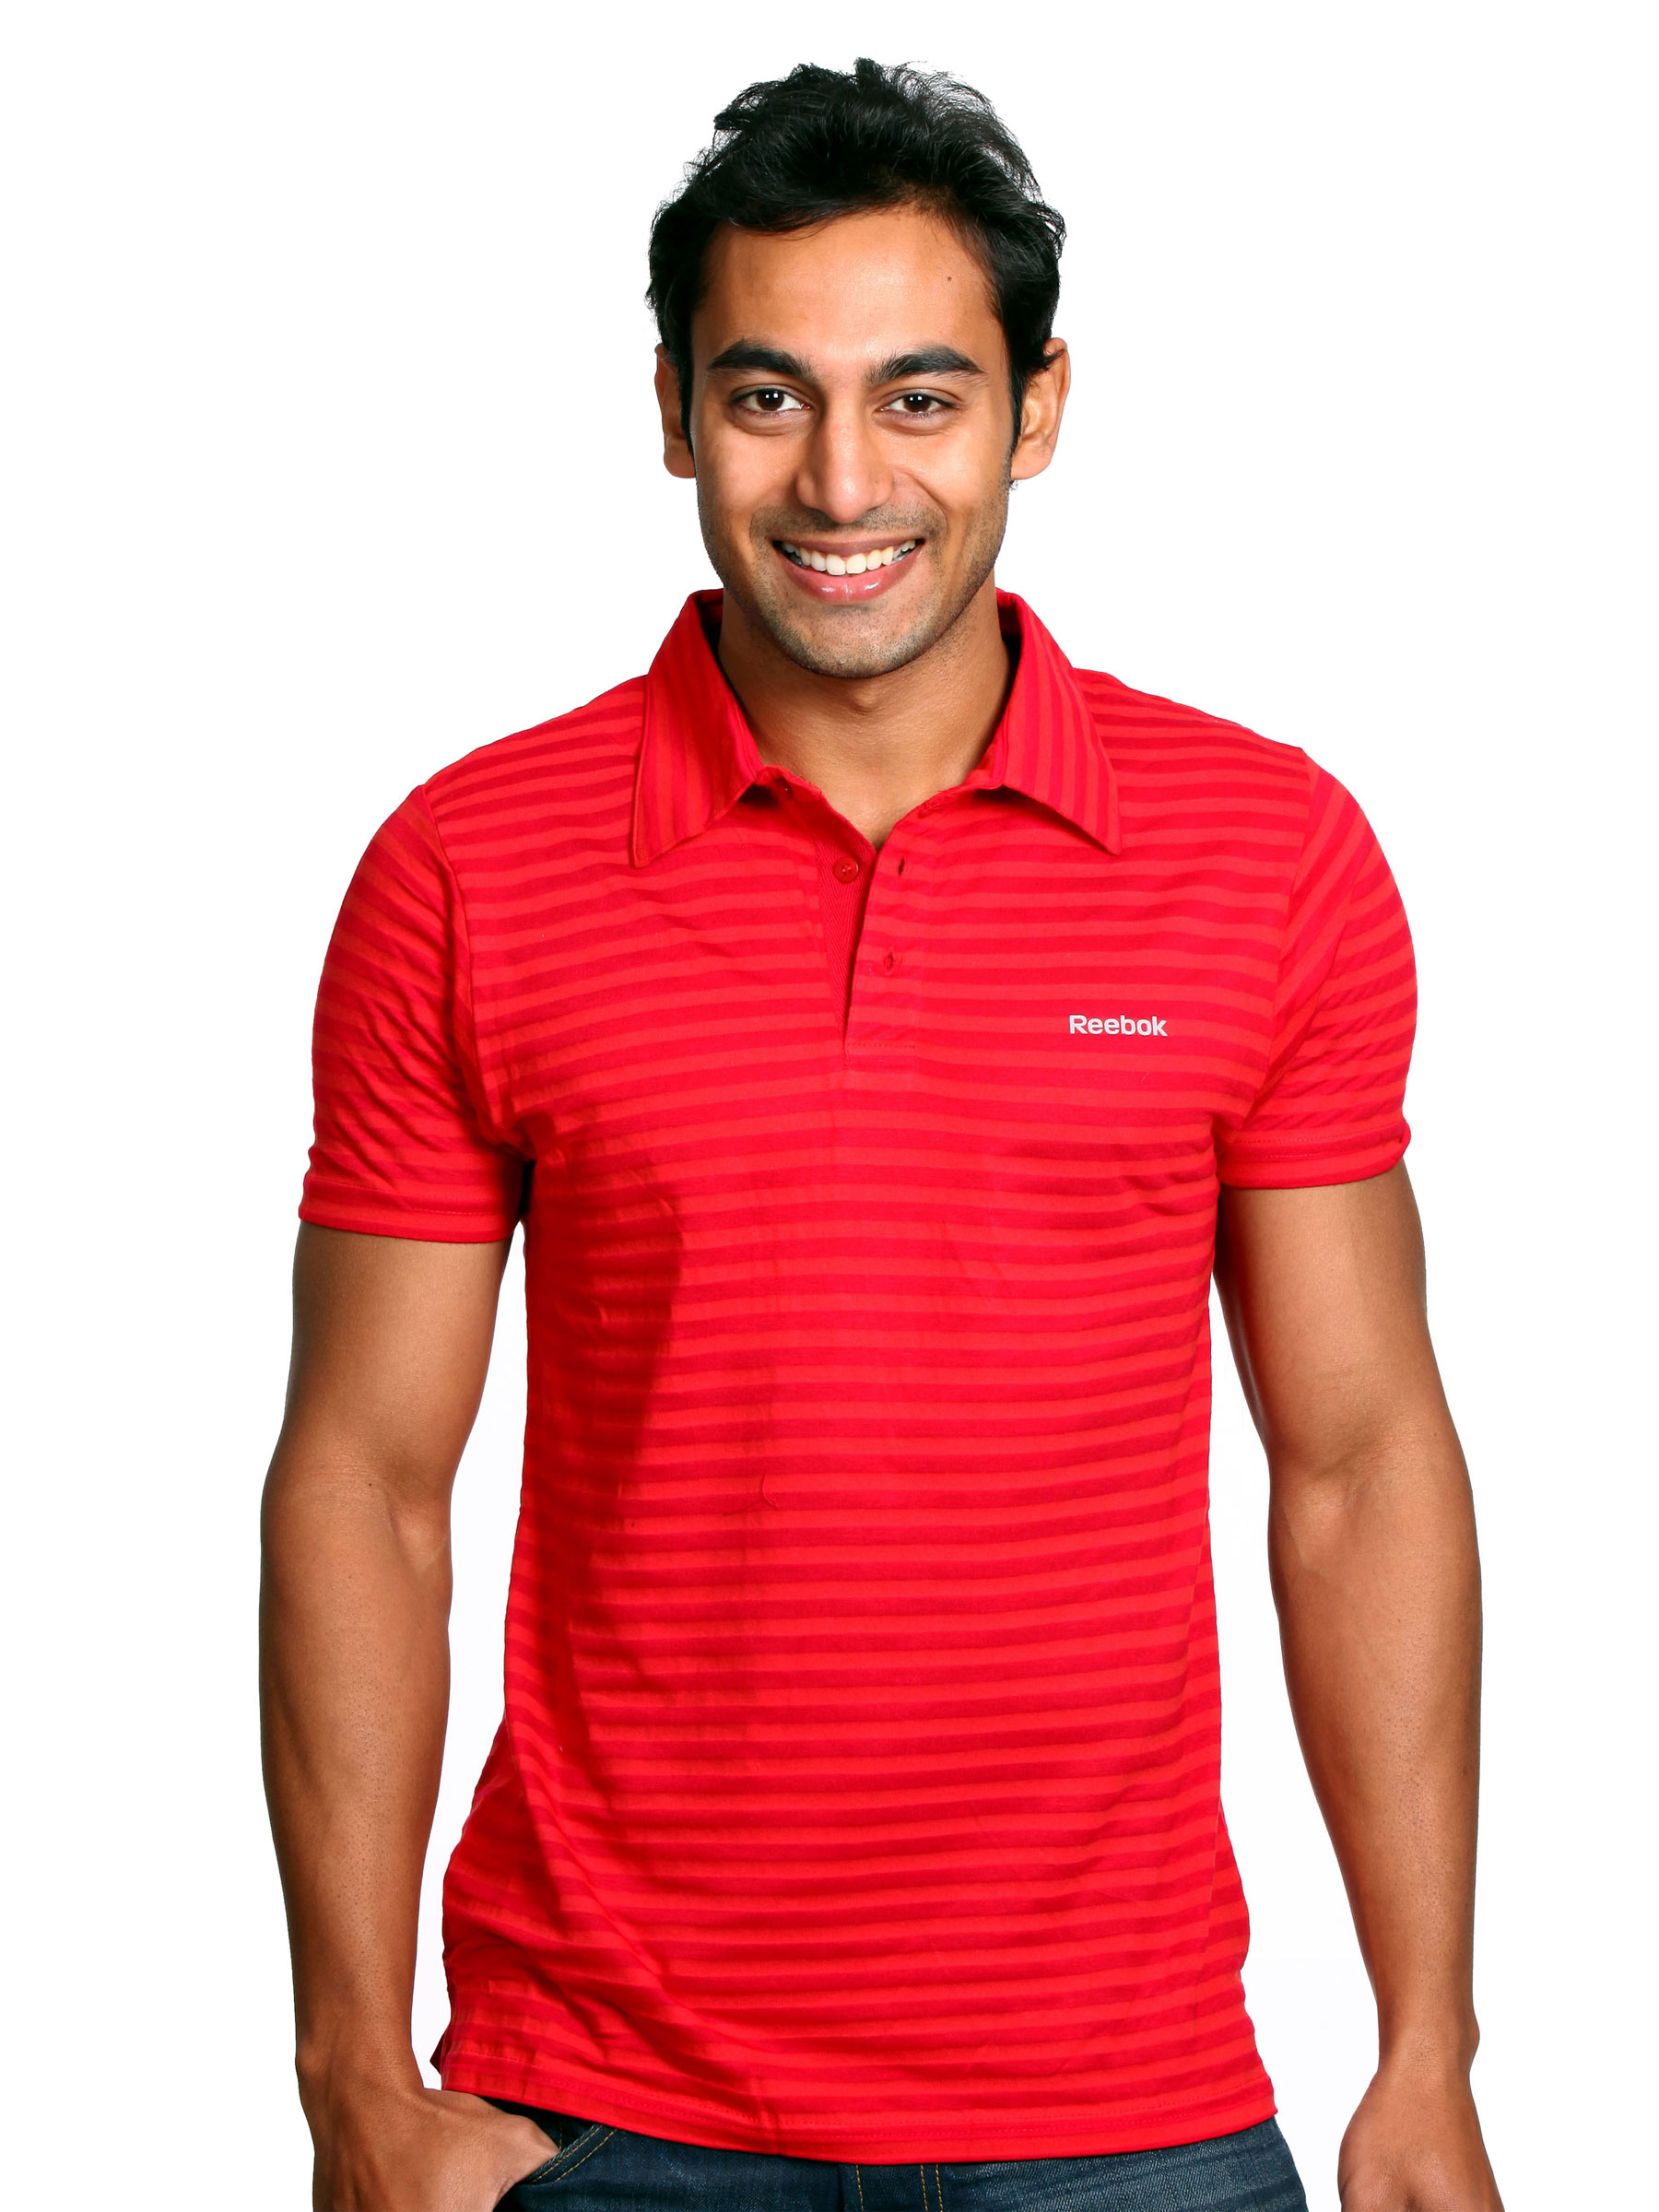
Reebok Men Truth or Dare Red T-shirt
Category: Apparel / Topwear / Tshirts
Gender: Men
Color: Red
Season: Fall 2010
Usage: Casual